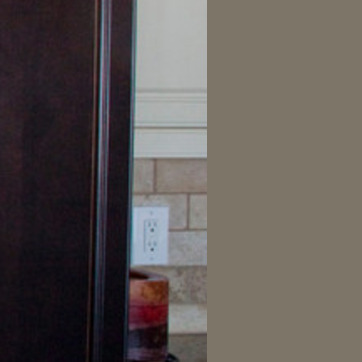
Material: tile